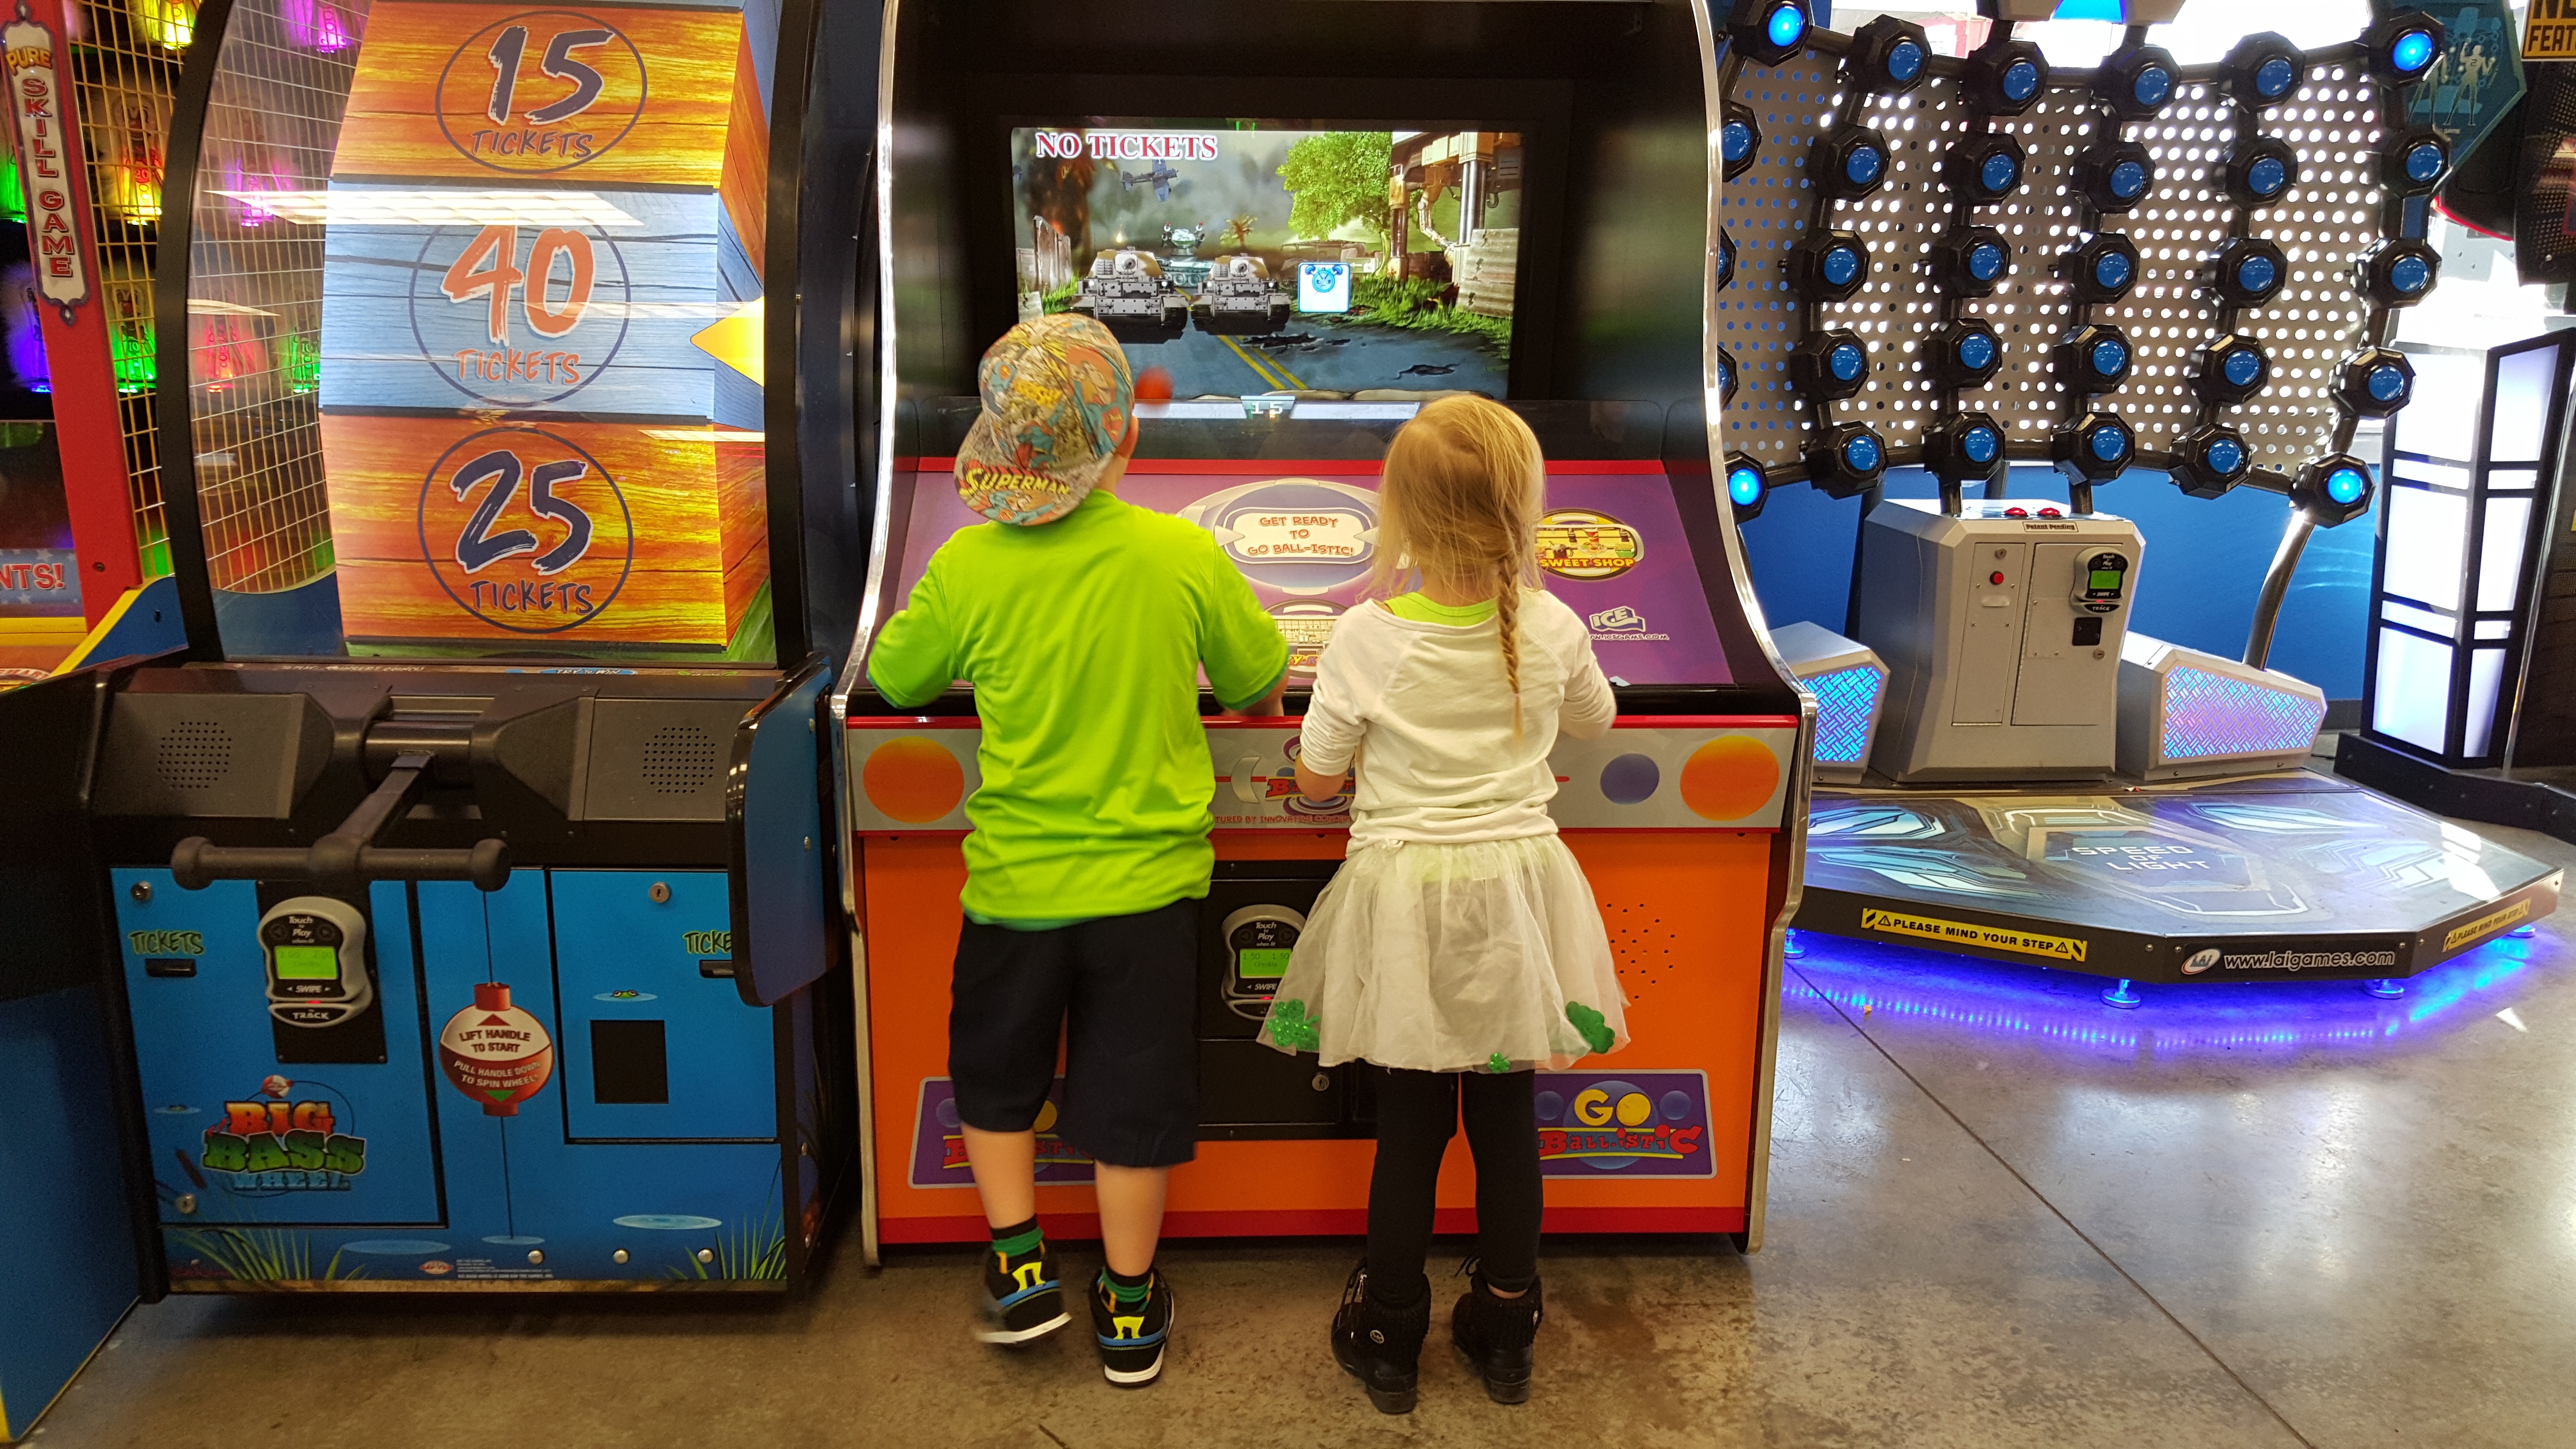
play, games